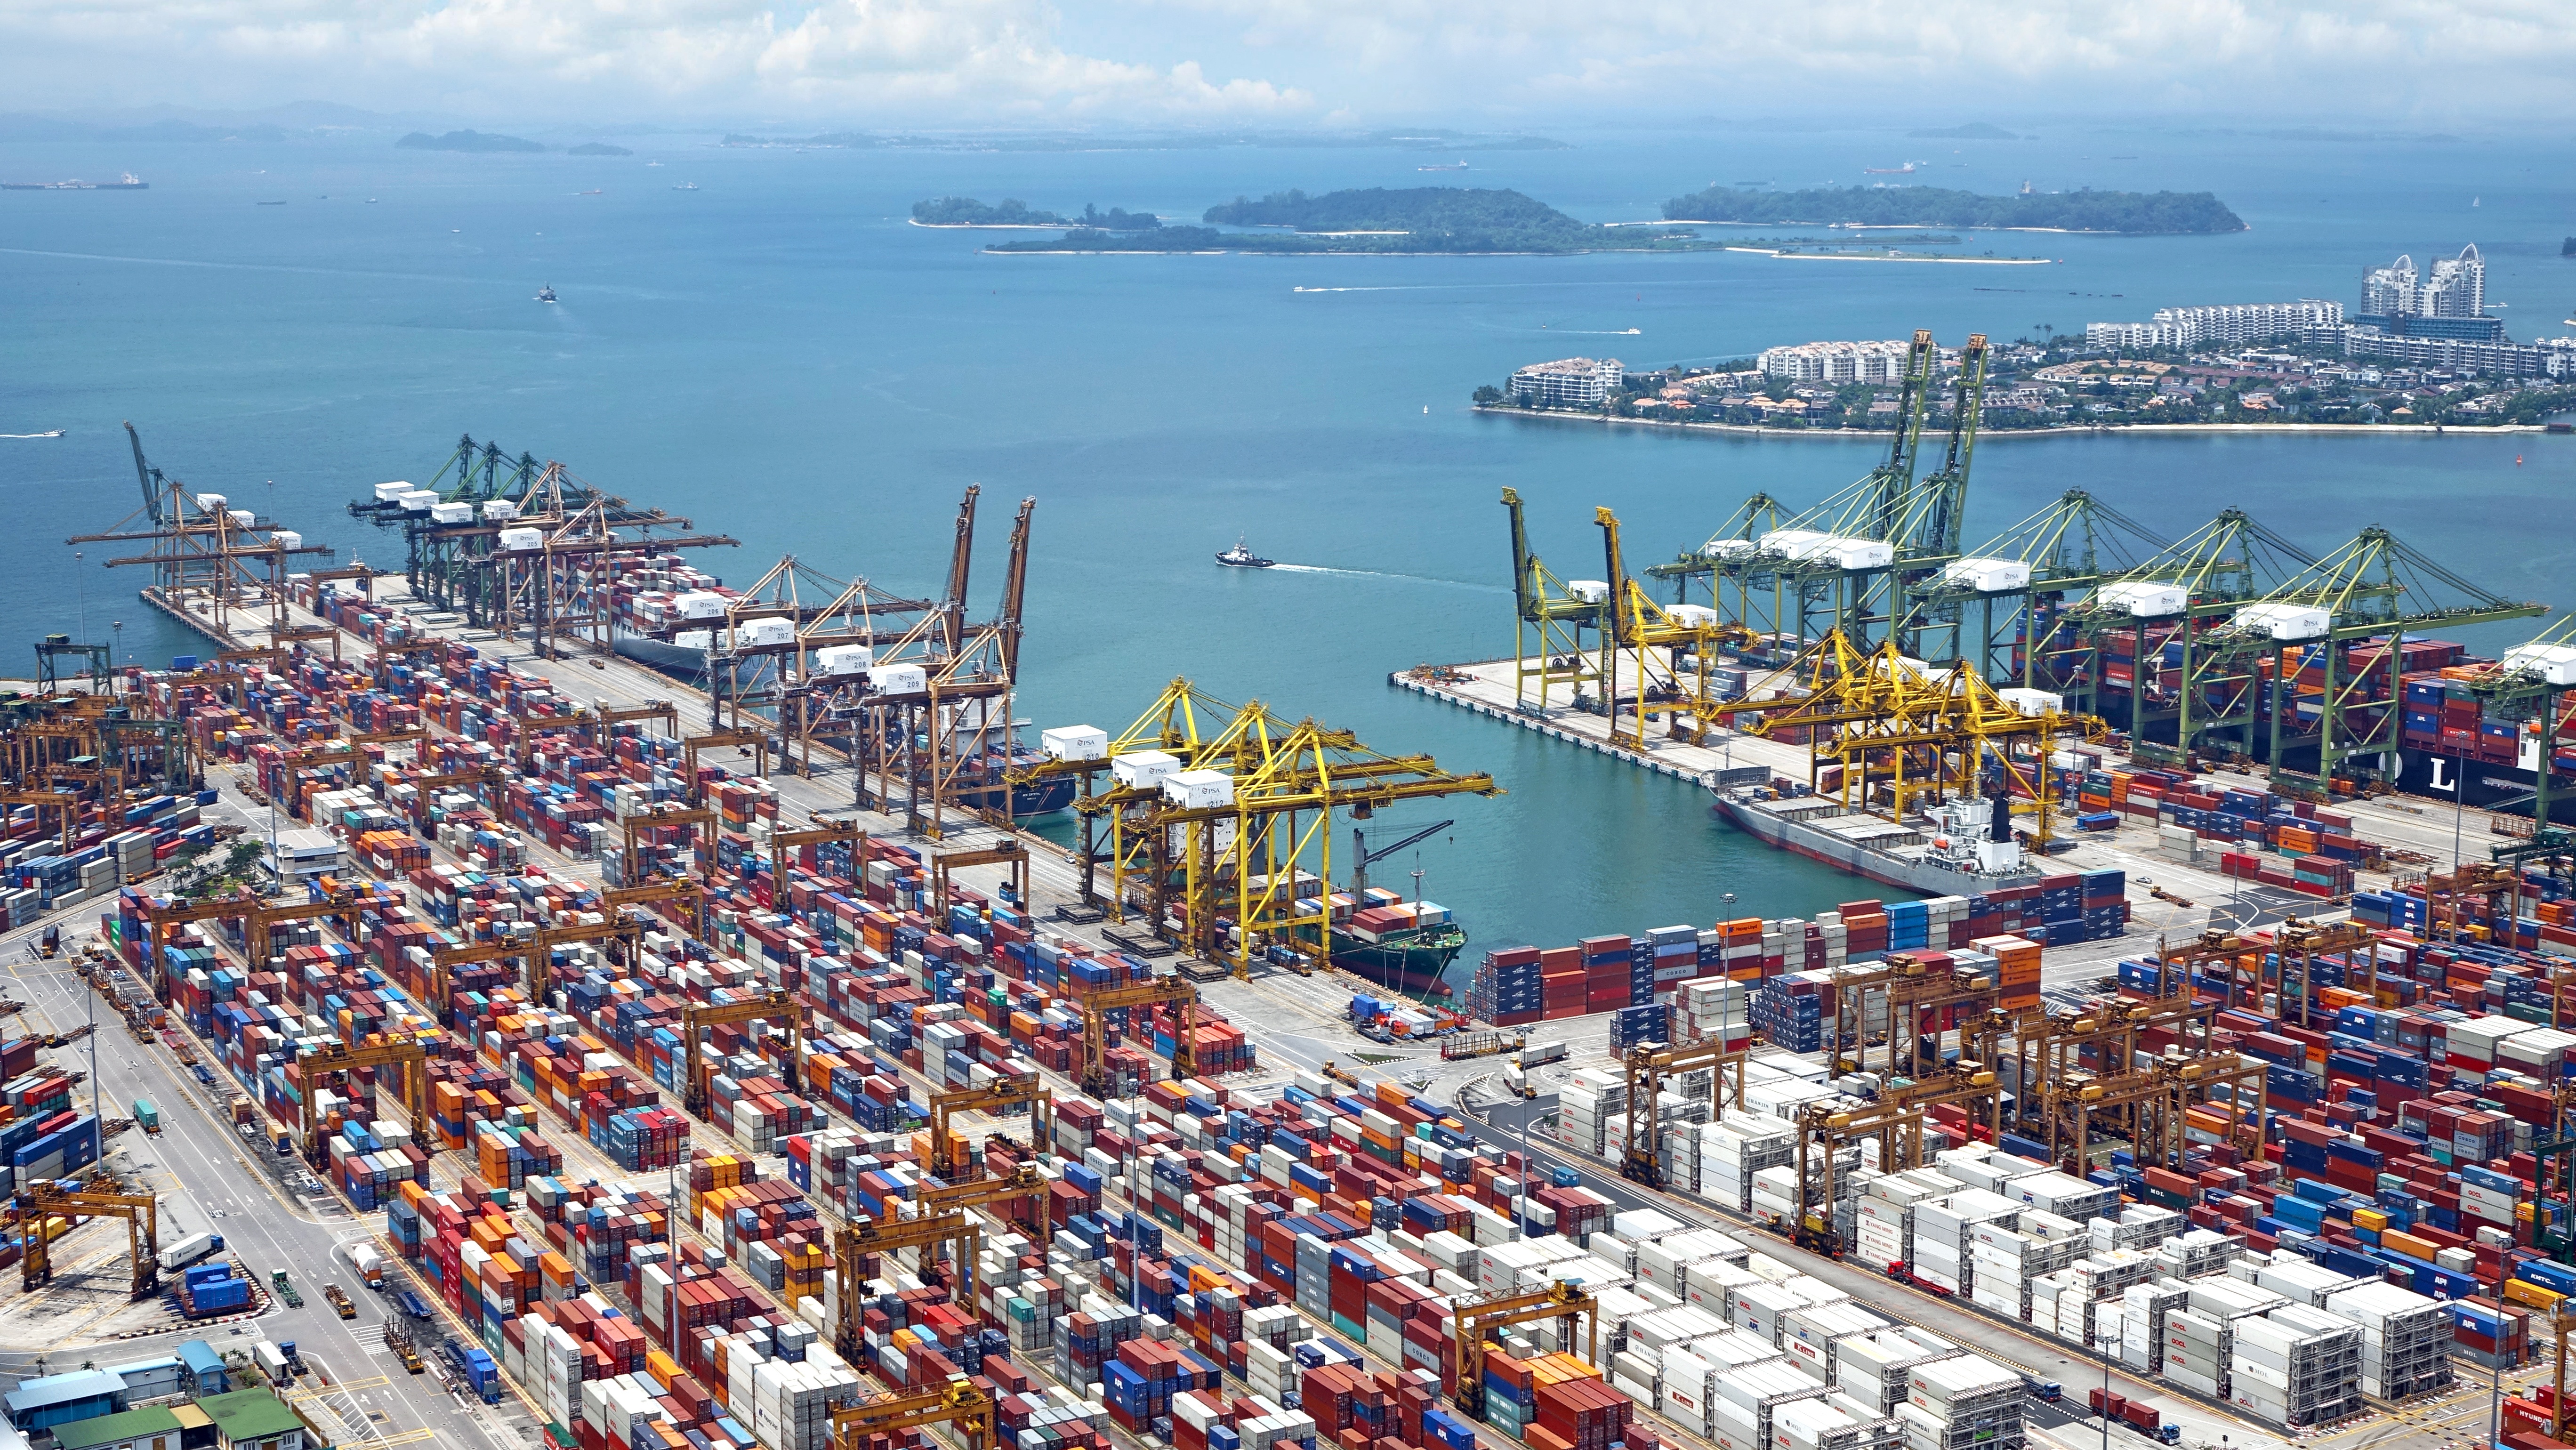
beach, sea, coast, water, dock, sky, boardwalk, walkway, transportation, harbor, marina, port, freight, international, infrastructure, ships, cargo, containers, cranes, shipping, load, delivery, export, import, aerial photography, logistic